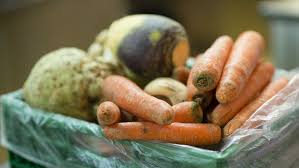
Label: trash